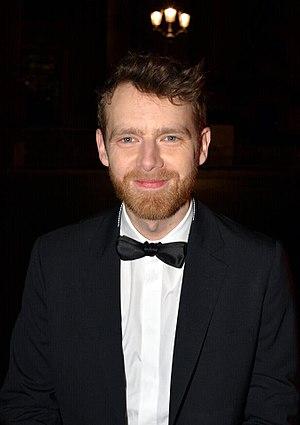
Antoine Reinartz au dîner des révélations des César du cinéma
La 43ᵉ cérémonie des César du cinéma, organisée par l'Académie des arts et techniques du cinéma, se déroule à la salle Pleyel à Paris le 2 mars 2018 et récompense les films français sortis en 2017. Elle est présidée par Vanessa Paradis et présentée par Manu Payet. Cette soirée rend hommage à Jeanne Moreau, qui apparaît sur l'affiche officielle de la cérémonie.
Antoine Reinartz, né à Nomeny en 1985, est un acteur français.